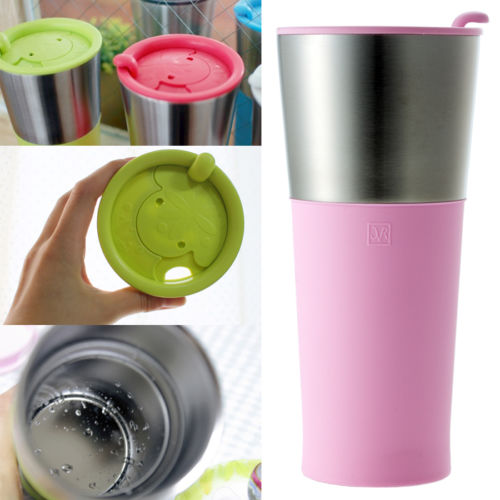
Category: mug